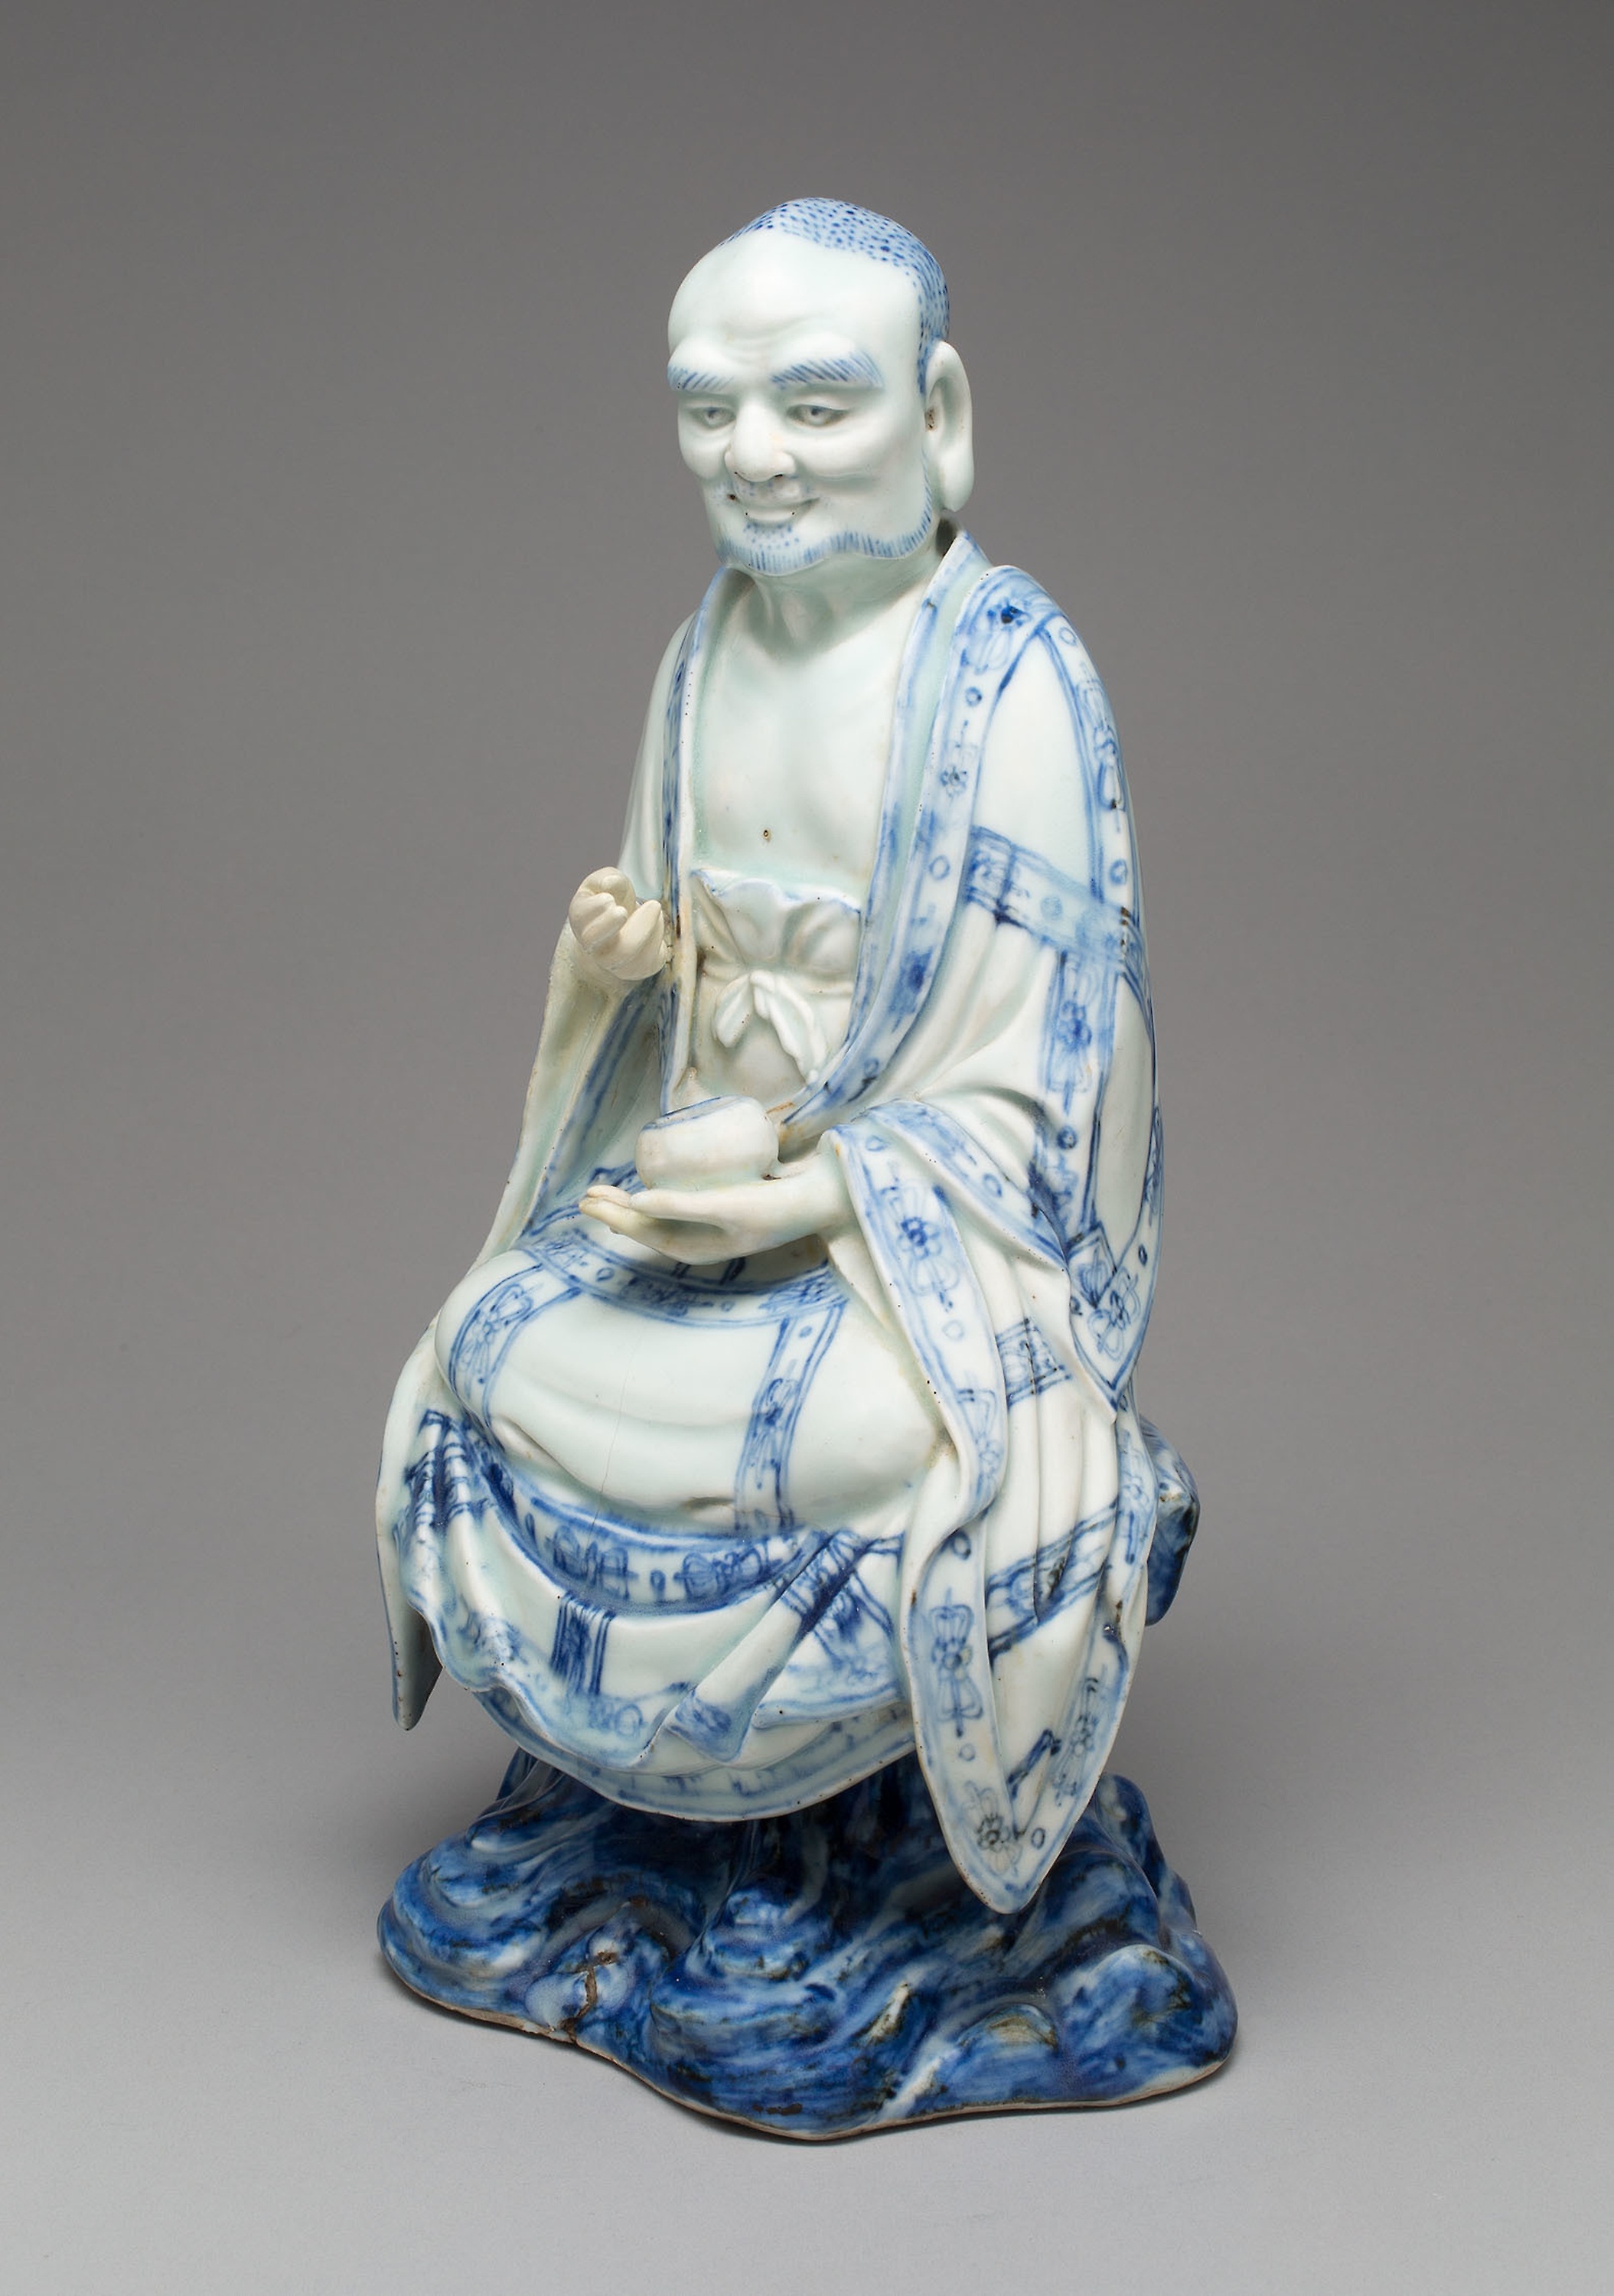
figurine, statue, sculpture, porcelain, sitting, ceramic, art, classical sculpture, kneeling, stone carving, blue and white porcelain, meditation, carving, toy, monument